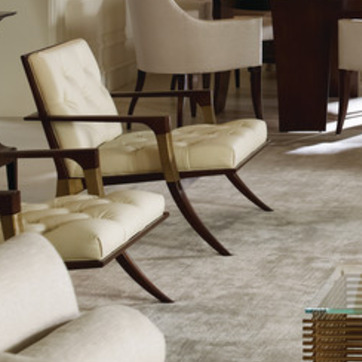
Material: wood